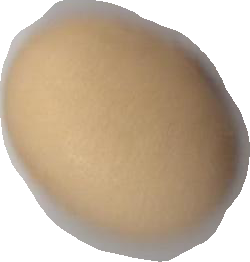
Variety: Anjasmoro